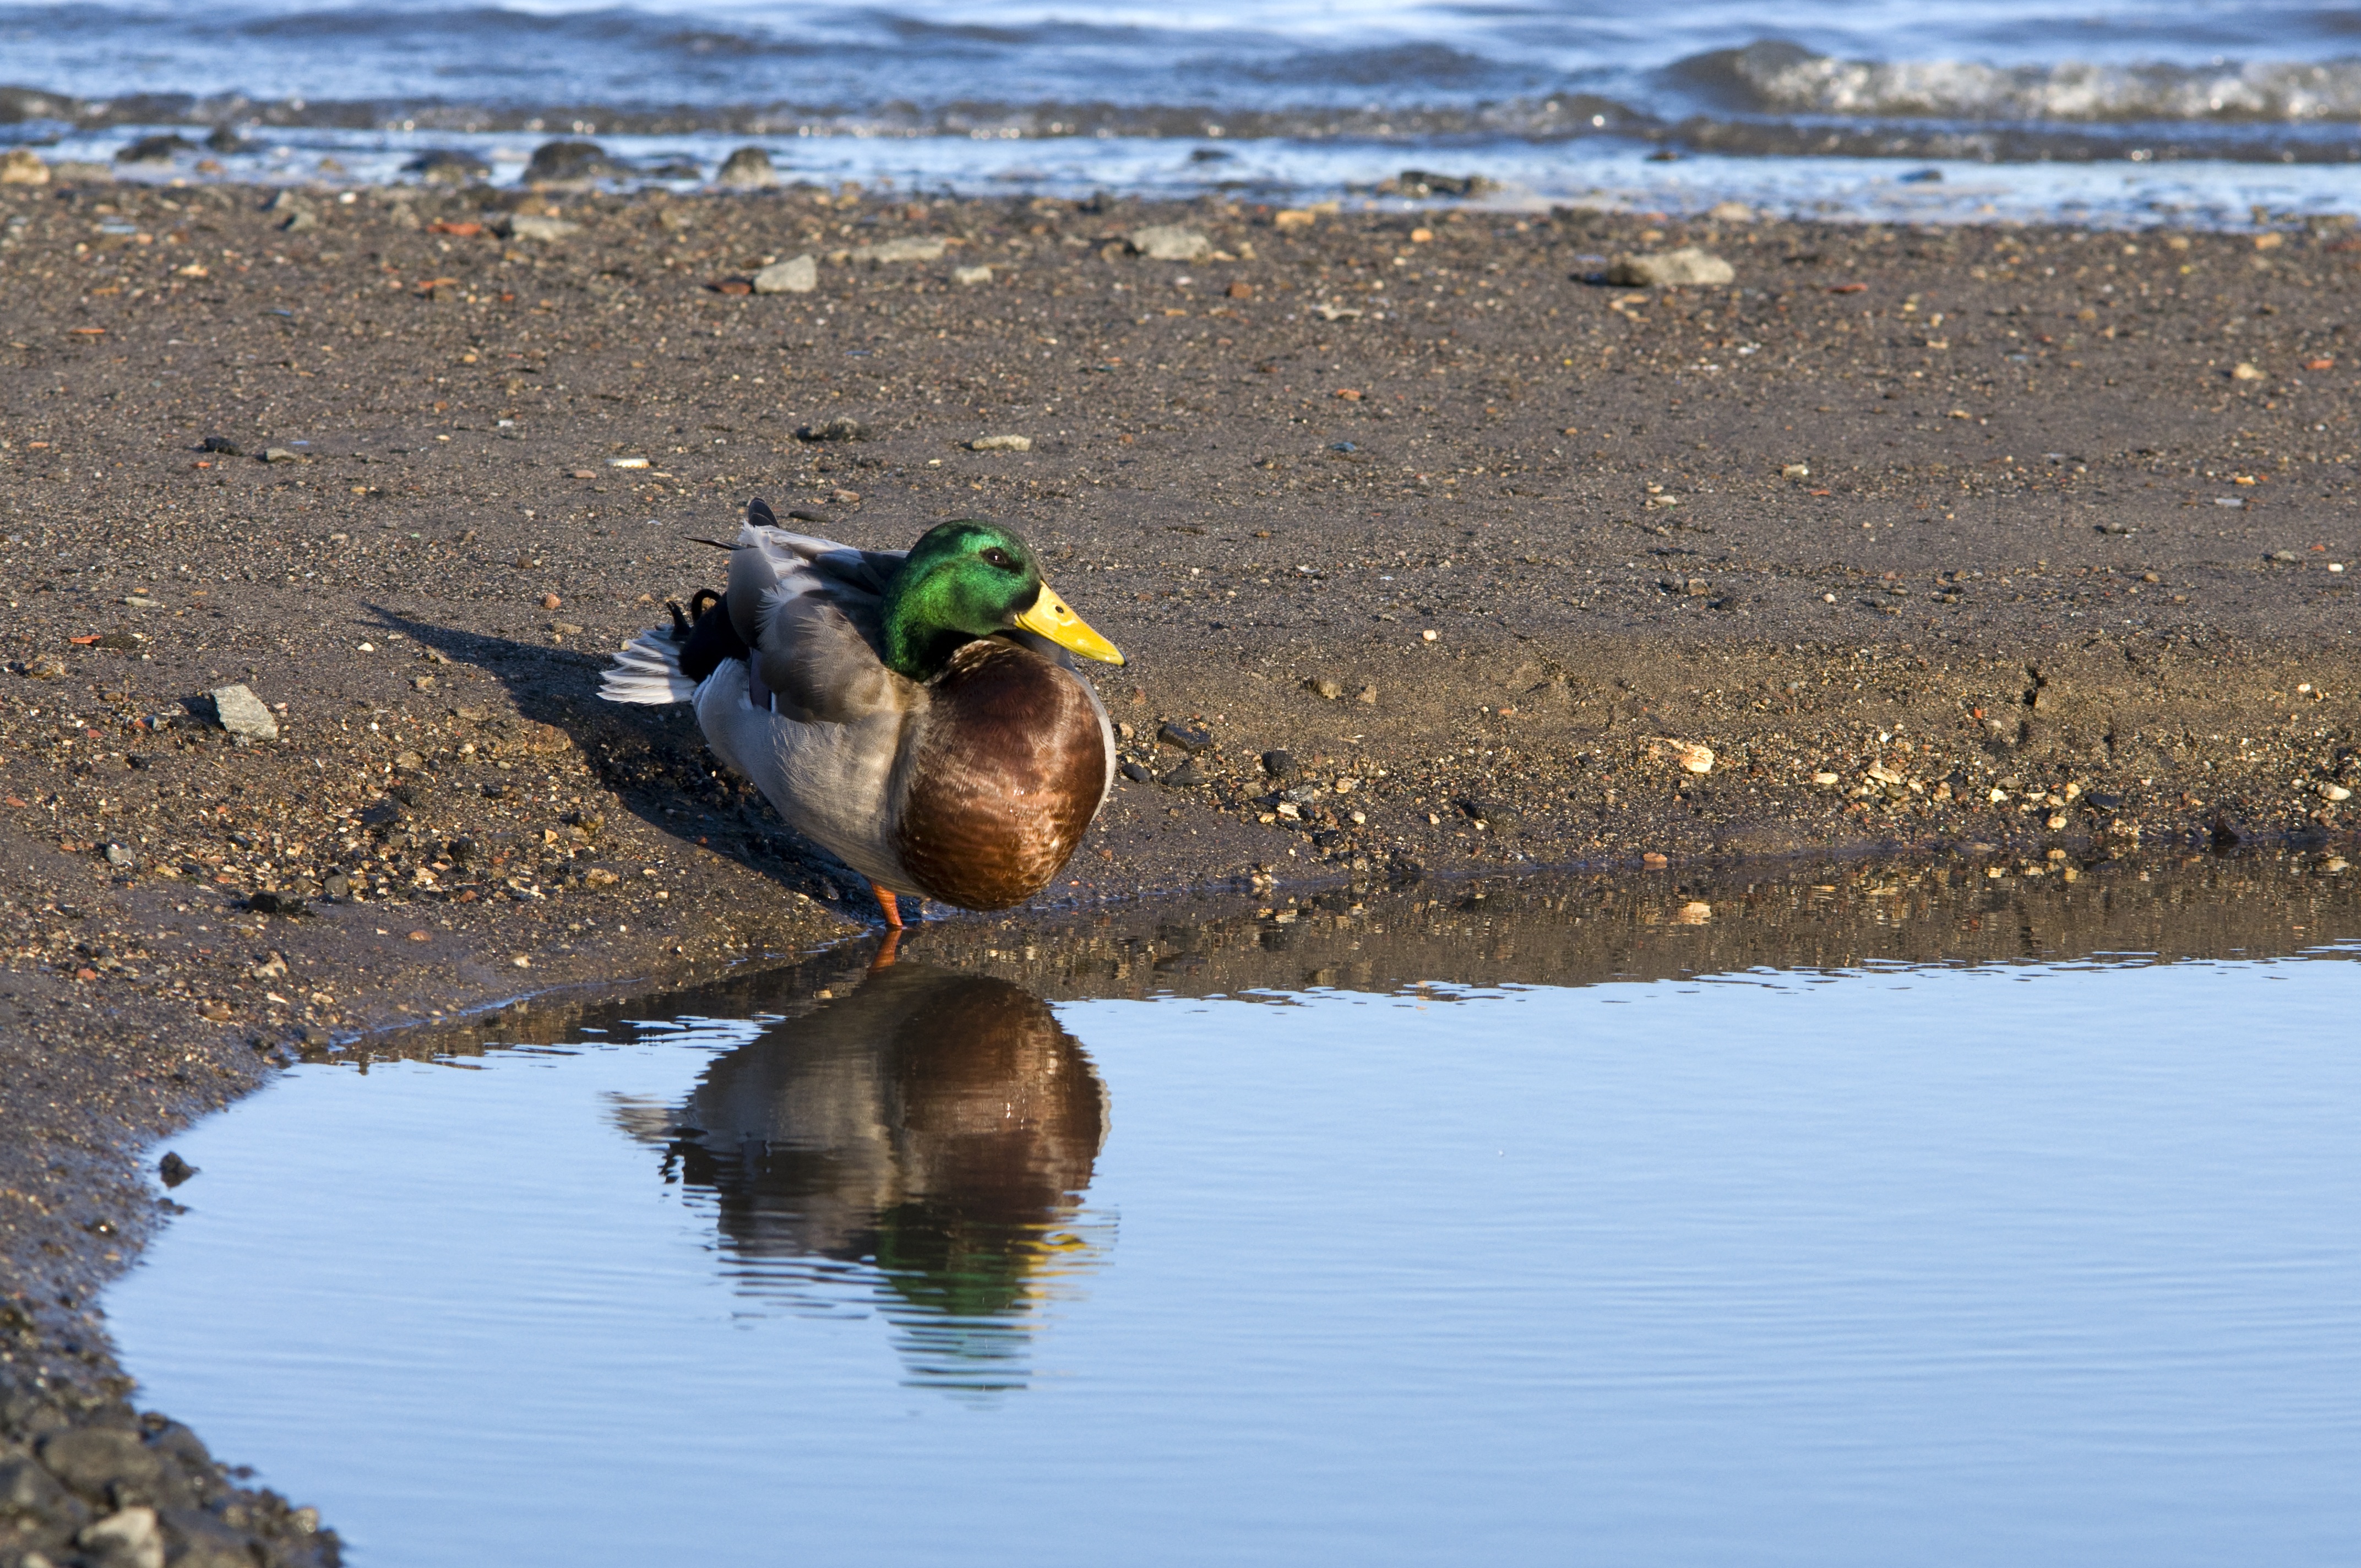
sea, water, nature, bird, river, pond, wildlife, reflection, natural, blue, colorful, fauna, outdoors, birds, duck, animals, vertebrate, scene, resting, waterfowl, water bird, mallard, ducks geese and swans